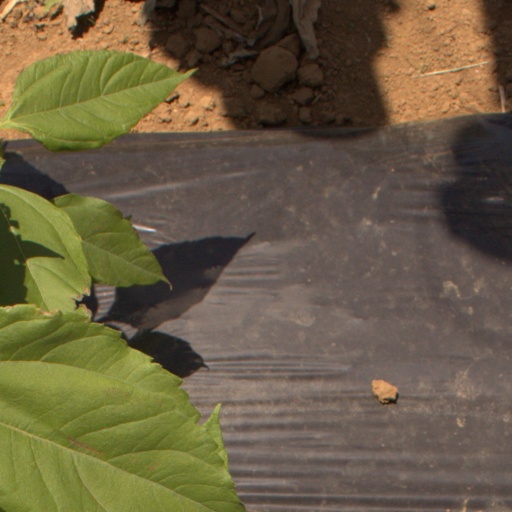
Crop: Jerusalem artichoke